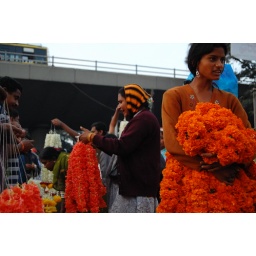
Bangalore flower market in the winter of 2009